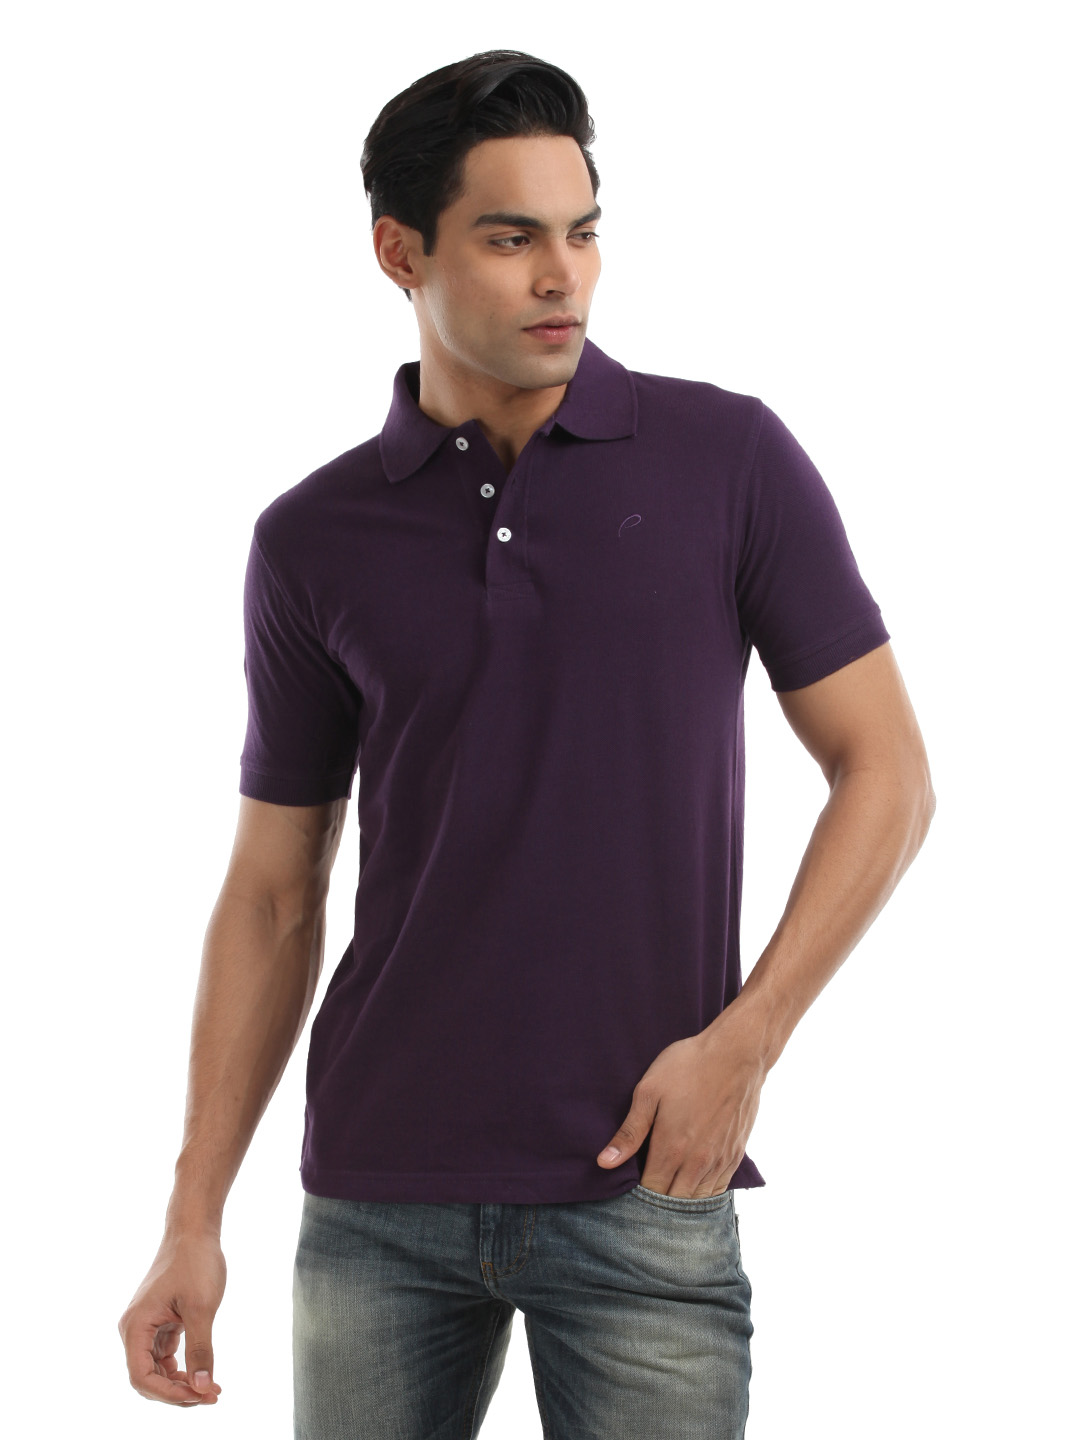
Proline Men Grape Purple Polo T-shirt
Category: Apparel / Topwear / Tshirts
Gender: Men
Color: Purple
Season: Summer 2013
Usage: Casual